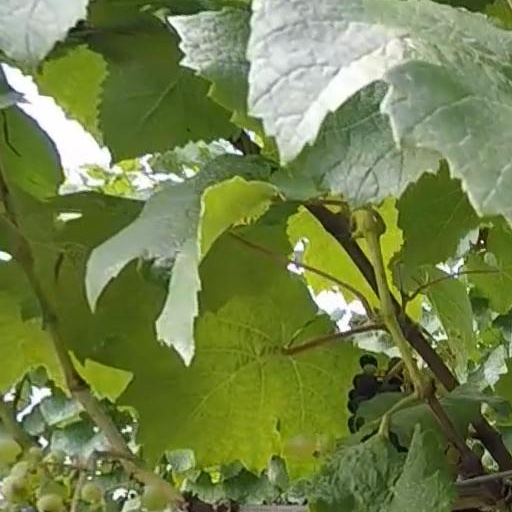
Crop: grape